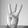
ASL letter: W